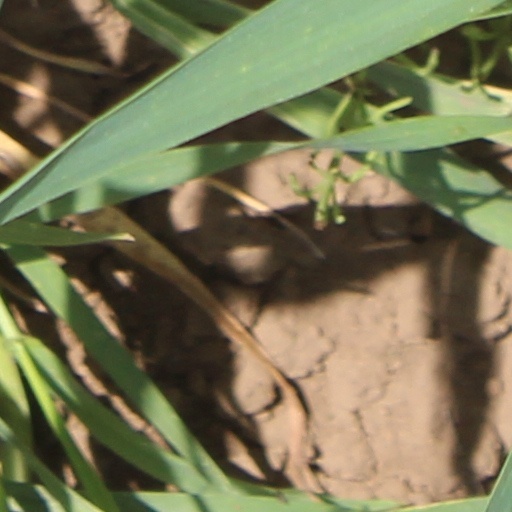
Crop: wheat